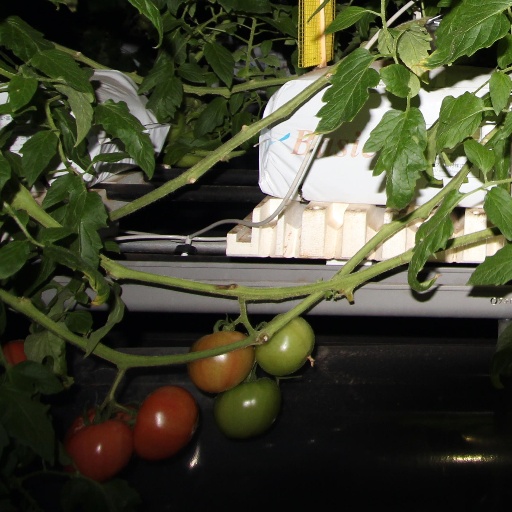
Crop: tomato